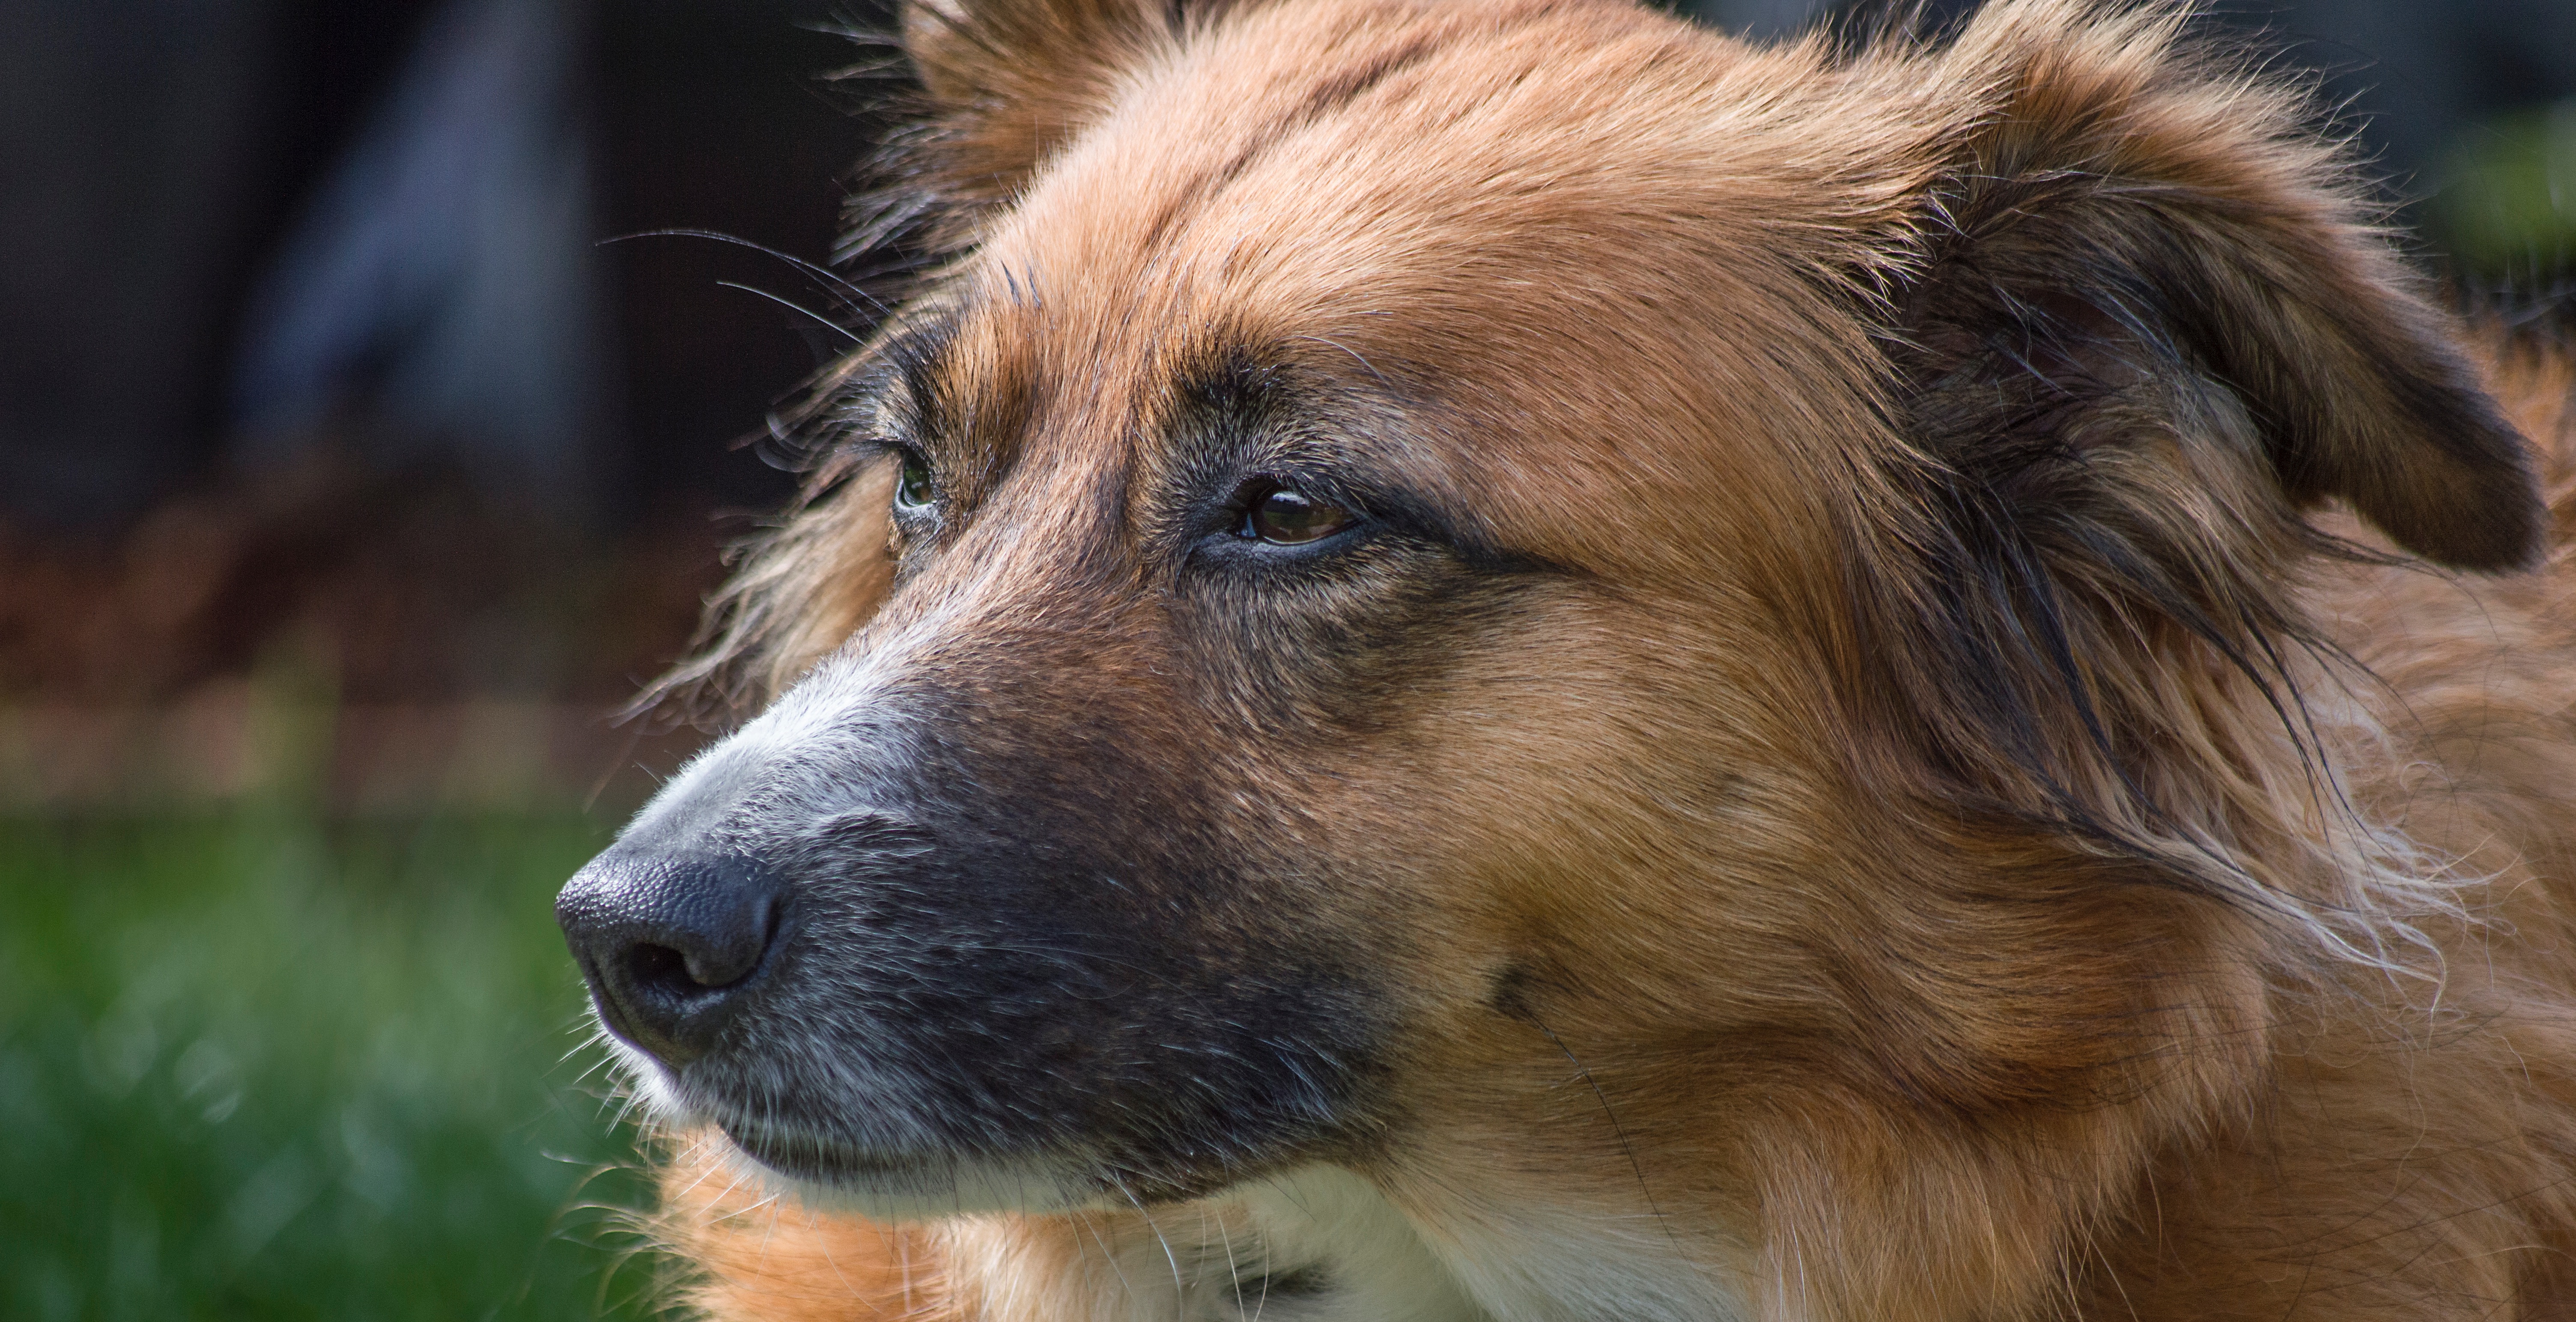
puppy, dog, mammal, vertebrate, dog breed, leonberger, street dog, dog like mammal, carnivoran, dog breed group, dog crossbreeds, german shepherd dog